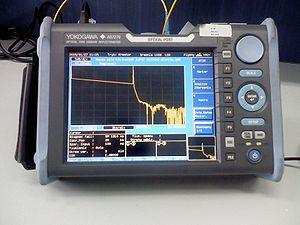
Un OTDR, ou Optical Time Domain Reflectometer, désigne un appareil de mesure pour fibres optiques, utilisant le principe de la réflectométrie. Cet appareil sert notamment dans le domaine des télécommunications, afin de caractériser un réseau fibré et notamment de détecter l'emplacement de défauts dégradant la qualité d'une transmission optique.